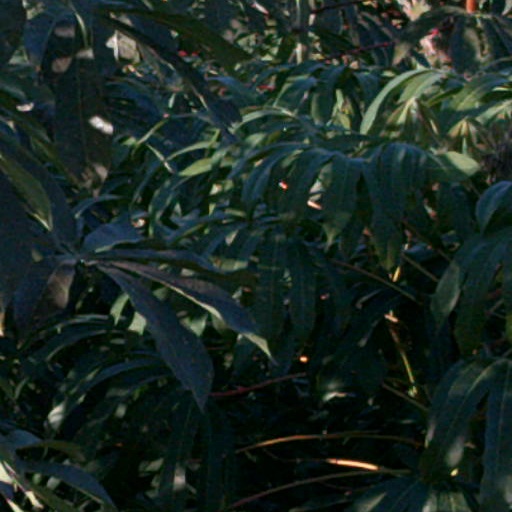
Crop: cassava